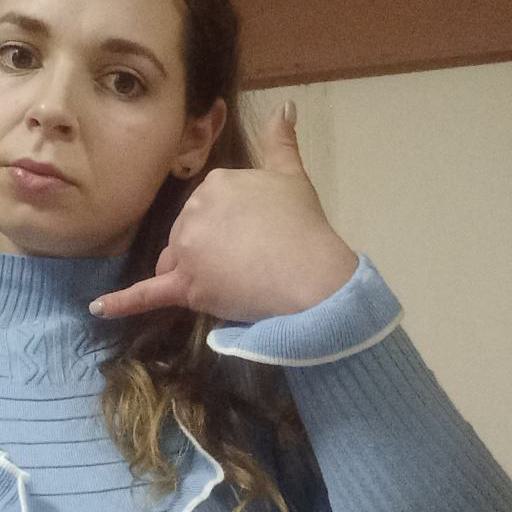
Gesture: call